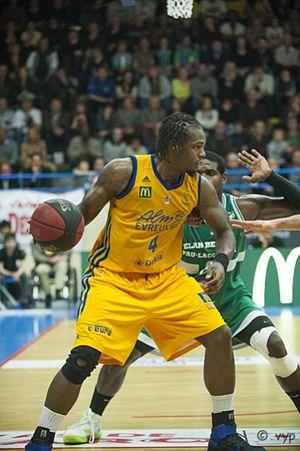
Jeremiah Wood sous le maillot de l'ALM Evreux Basket (2011-2013)
L'ALM Évreux est un club français de basket-ball évoluant en Pro B, basé à Évreux dans l'Eure en Normandie.
Jeremiah Wood, né le 25 janvier 1985, à Akron, dans l'Ohio, est un joueur américain de basket-ball. Il évolue au poste de pivot et d'ailier fort.